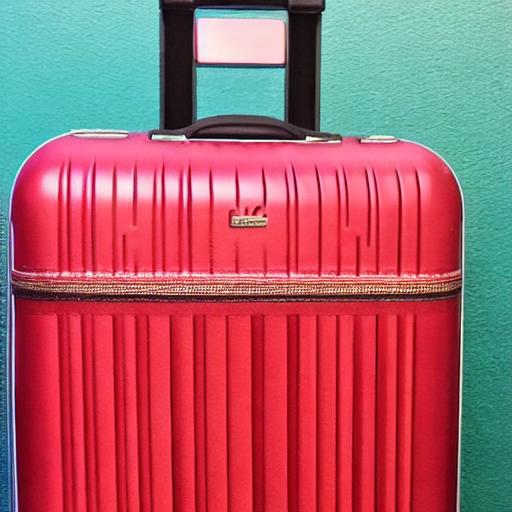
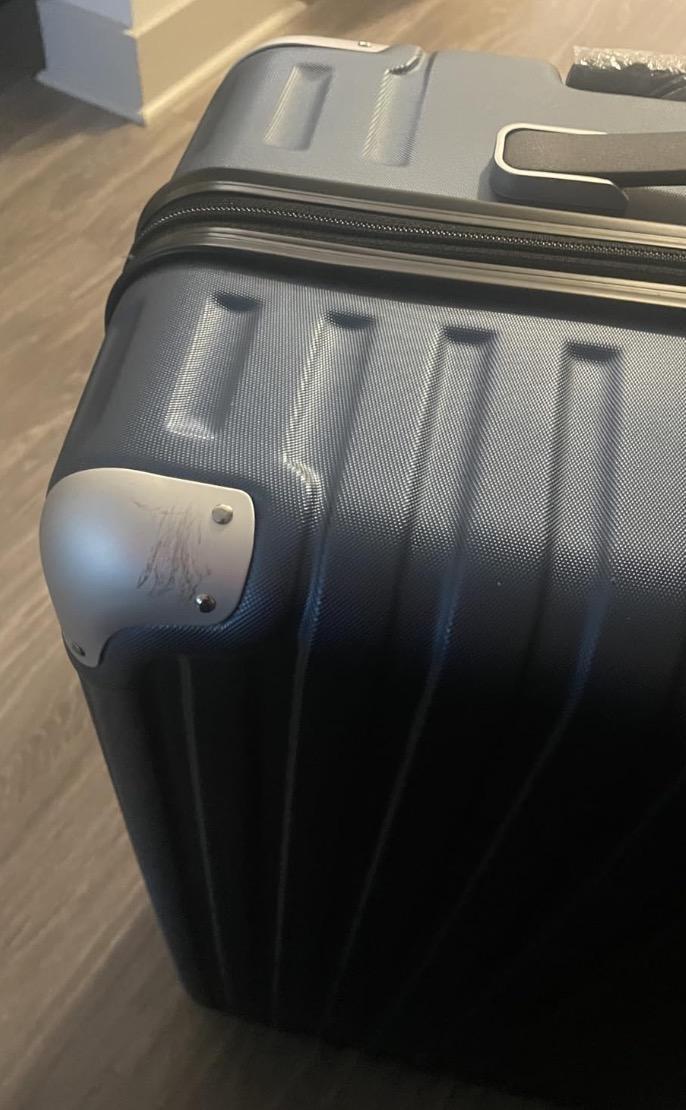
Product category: items_tea
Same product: no